Marek Hawełko

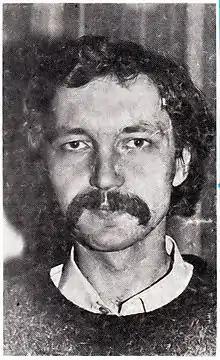
Marek Hawełko in 1988

Marek Hawełko (born 10 August 1959) is a Polish chess player who won the Polish Chess Championship in 1986. FIDE International Master (1984).